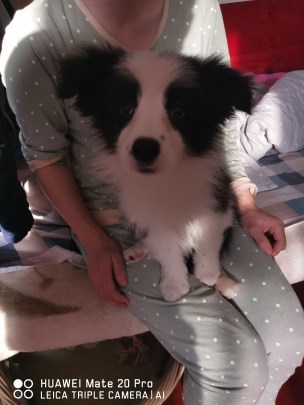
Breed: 2594-n000109-Border_collie